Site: brandenburg
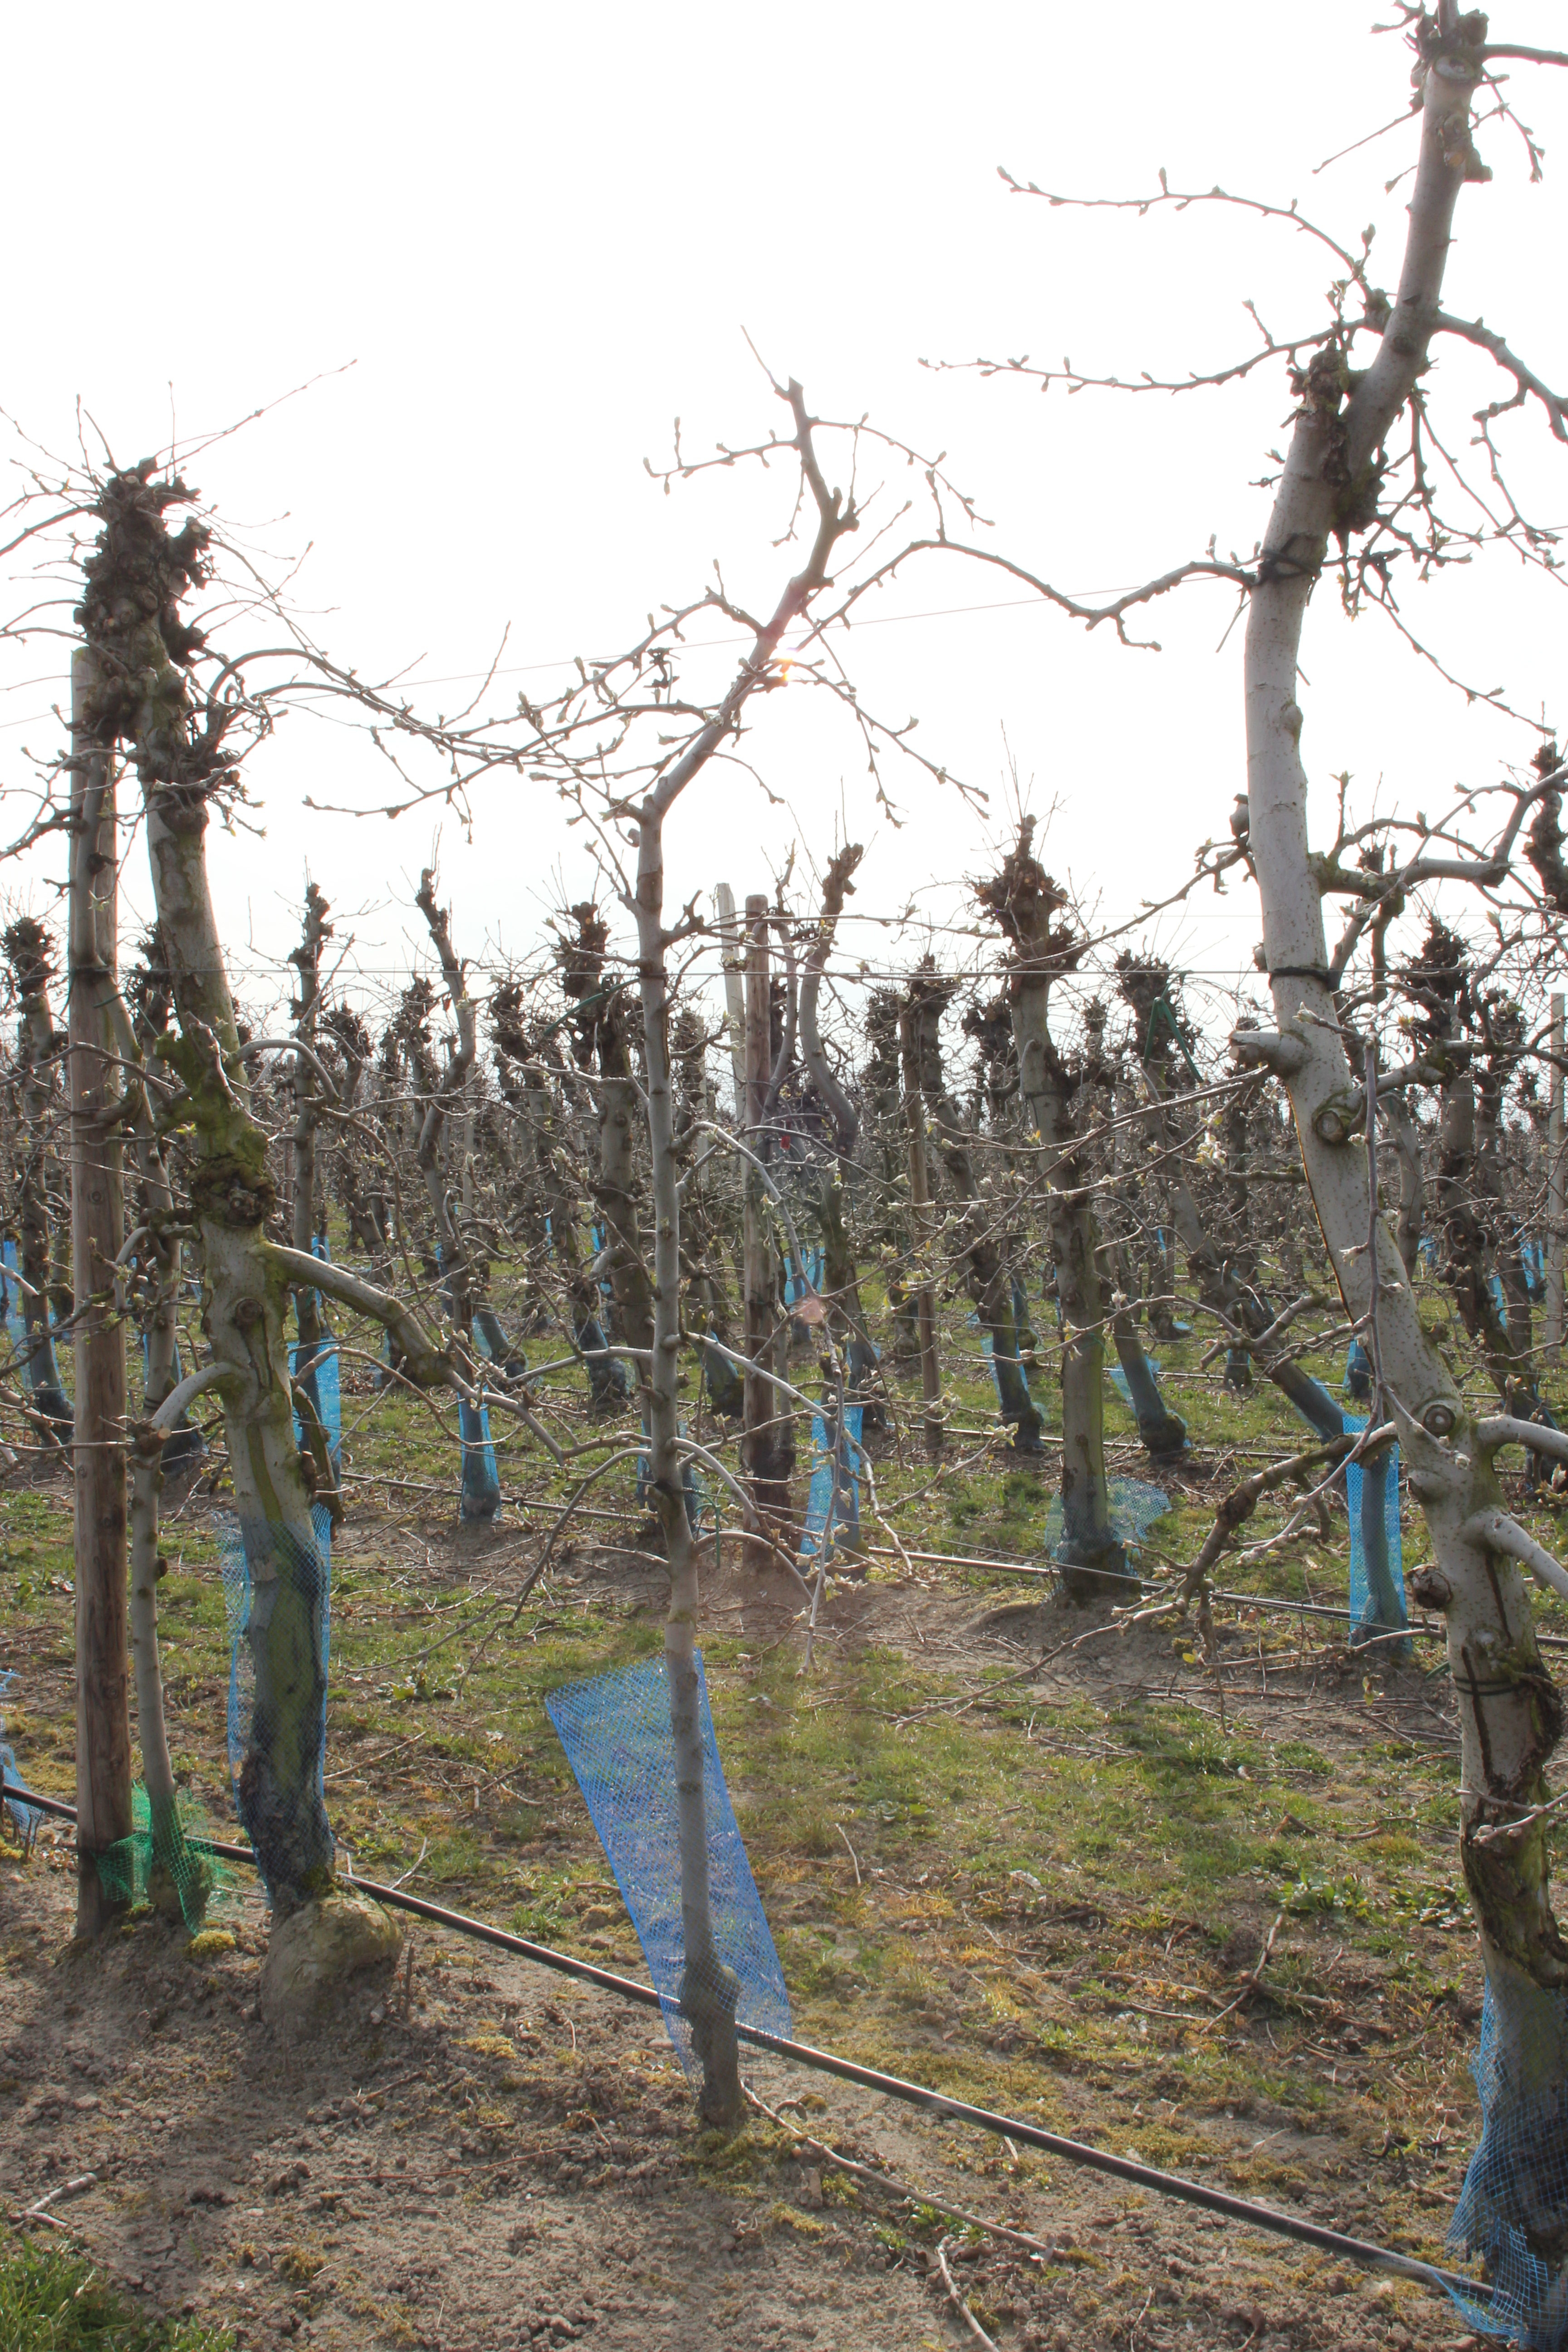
Growth stage (BBCH 54): Inflorescence emergence